C. J. Varkey (priest)

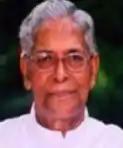
Fr. C. J. Varkey Kuzhikulam

Monsignor C. J. Varkey Kuzhikulam (1921–2009), also popularly known as "Varkeyachan" ("Father" Varkey), was an Indian priest of the Syro-Malabar Catholic Church and the founder of the Congregation of the Missionary Sisters of Mary Immaculate (MSMI) in 1962. The family apostolate is its charism. At present, the congregation has 800 professed sisters working in one hundred communities in India, United States, Germany and Italy, engaged with different apostolic activities like teaching, nursing, orphanage, leprosy center, old age homes, family apostolate, social work, pastoral care, prayer and counselling. He was one of the most admired figures in the Kerala Church and a leader of the charismatic renewal movement in the state.